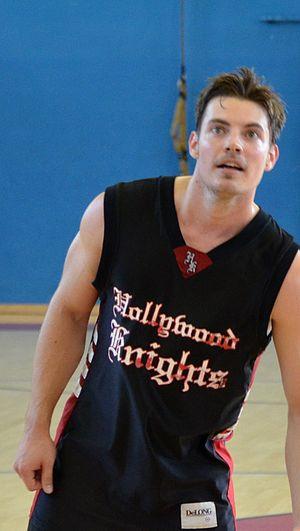
Cet article présente les personnages de l'entourage de Edie Britt du feuilleton télévisé Desperate Housewives.